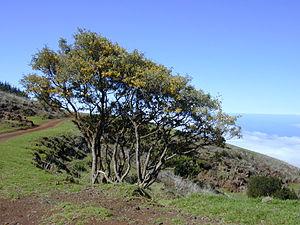
Sophora chrysophylla est une espèce d'arbre ou d'arbuste à fleur de la famille des Fabacées. Elle est parfois connue sous le nom vernaculaire hawaïen de māmame. Elle est, en effet, endémique de Hawaï.
Le Kīlauea ou Kilauea est un volcan des États-Unis situé à Hawaï, dans le Sud-Est de l'archipel et de l'île du même nom. Ce volcan bouclier qui s'est construit au pied du Mauna Loa voisin culmine à 1 246,2 mètres d'altitude, ce qui en fait l'un des plus imposants du monde si on tient compte de l'empilement total de ses coulées de lave. De son sommet couronné par une caldeira de cinq kilomètres de longueur s'égrènent dans deux directions de nombreux cratères, cônes et fissures volcaniques sur plusieurs dizaines de kilomètres de longueur. L'une de ces bouches éruptives, le Puʻu ʻŌʻō, est en éruption continue depuis le 3 janvier 1983 ce qui fait du Kīlauea l'un des volcans les plus actifs au monde en prenant en compte les 52 éruptions qu'il a connues pour le seul XXᵉ siècle. Ces éruptions qui ont défini le type éruptif hawaïen sont marquées par une lave d'une grande fluidité issue du point chaud d'Hawaï et qui a donné naissance aux autres volcans de l'archipel. Basaltique, très peu visqueuse et avec une faible teneur en silice ce qui permet son dégazage sans explosions, la lave émise par le Kīlauea forme généralement des fontaines, des lacs et des coulées de lave.
Le Mauna Kea est un volcan bouclier endormi des États-Unis situé sur l'île d'Hawaï, dans l'État du même nom. Âgé de près d'un million d'années, c'est le deuxième plus ancien des cinq volcans majeurs de l'île. Sa dernière éruption remonte à environ 4 500 ans et il représente une menace peu élevée pour les populations. Il est coiffé de nombreux cônes volcaniques, dont le Puʻu Wēkiu qui constitue son point culminant à 4 207 mètres d'altitude, ce qui en fait le sommet le plus élevé de l'archipel d'Hawaï. En considérant sa partie immergée, le Mauna Kea est même plus élevé que l'Everest. Cette altitude affecte son climat ; elle est notamment responsable de son enneigement plusieurs jours par an, ce qui lui vaut la forme moderne de son nom signifiant « montagne blanche » en hawaïen. Il présente même des traces d'anciennes glaciations. Les versants nord au vent et sud sous le vent connaissent une importante différence pluviométrique. Un autre cône au sommet abrite le lac Waiʻau, le plus haut de tout le bassin pacifique à 3 968 mètres d'altitude. La faune et la flore sont réparties en trois étages concentriques distincts, dont le plus élevé est de type alpin.